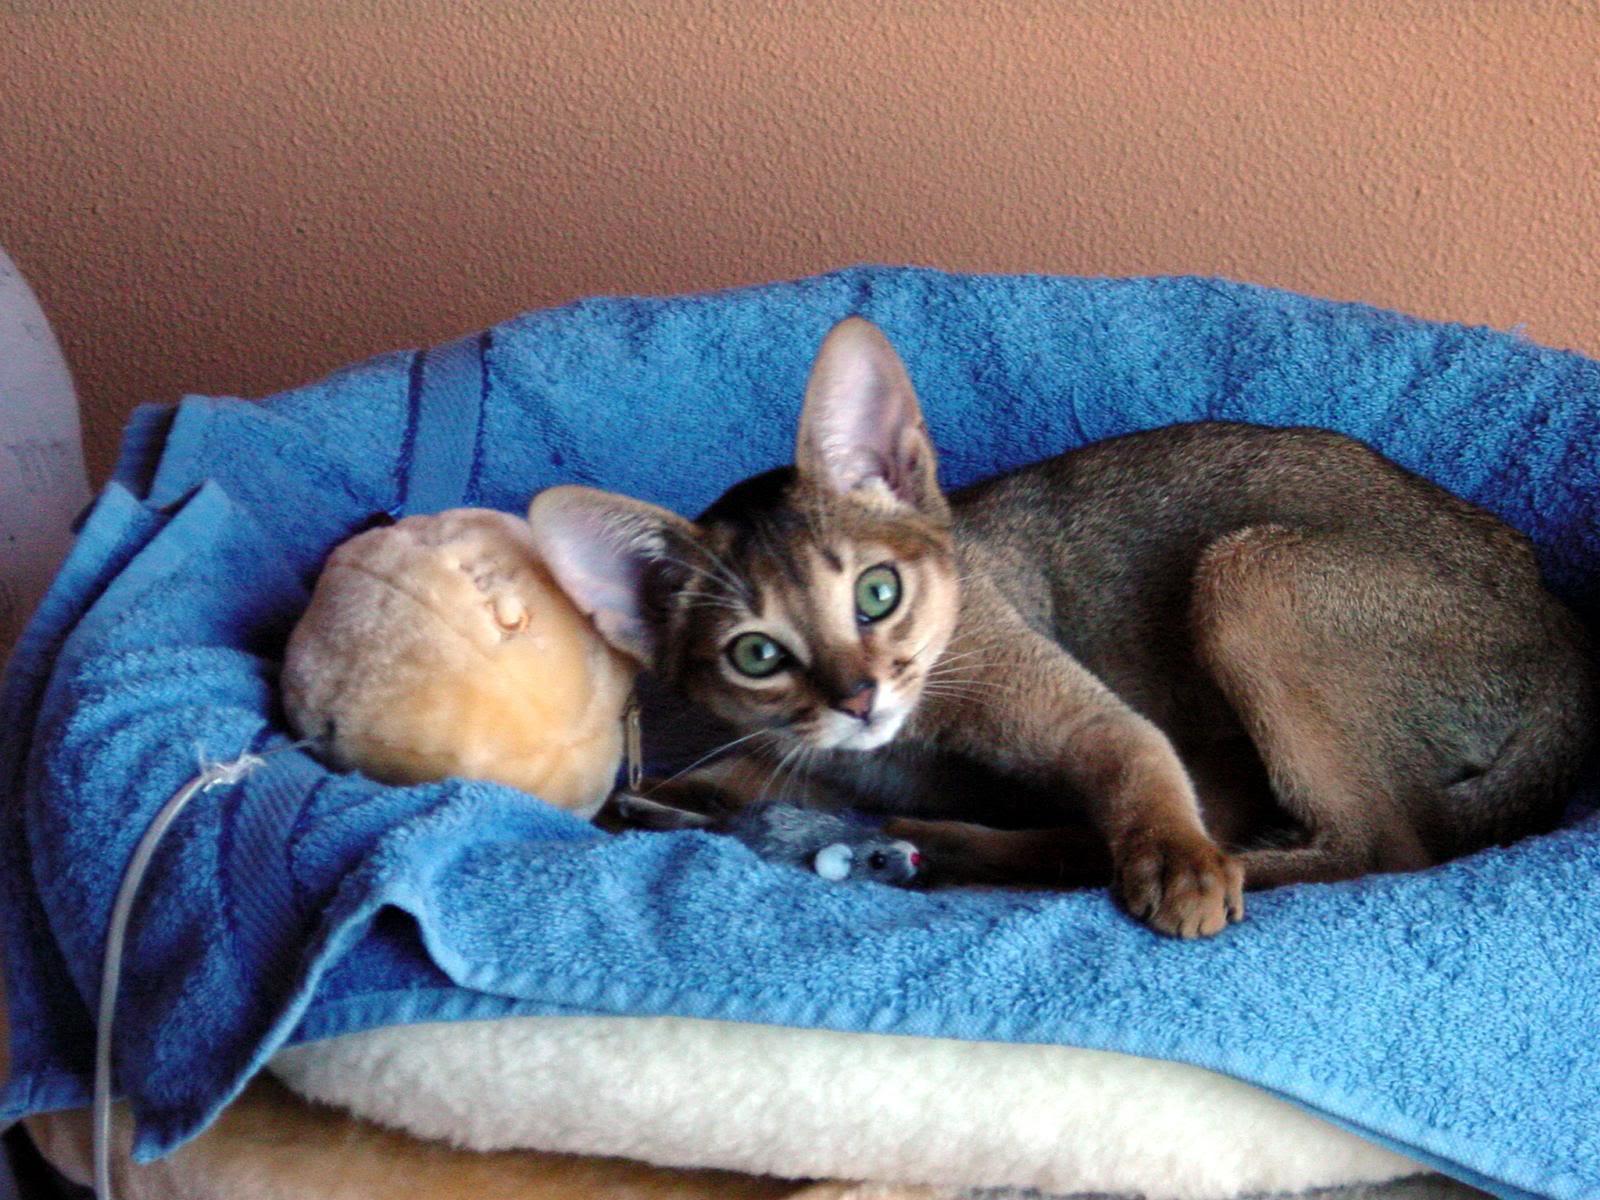
Abyssinian